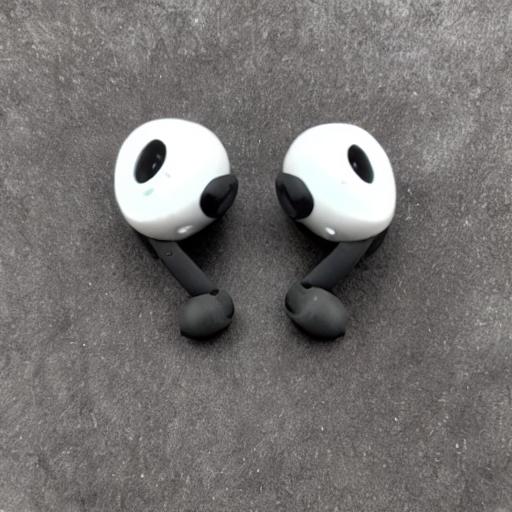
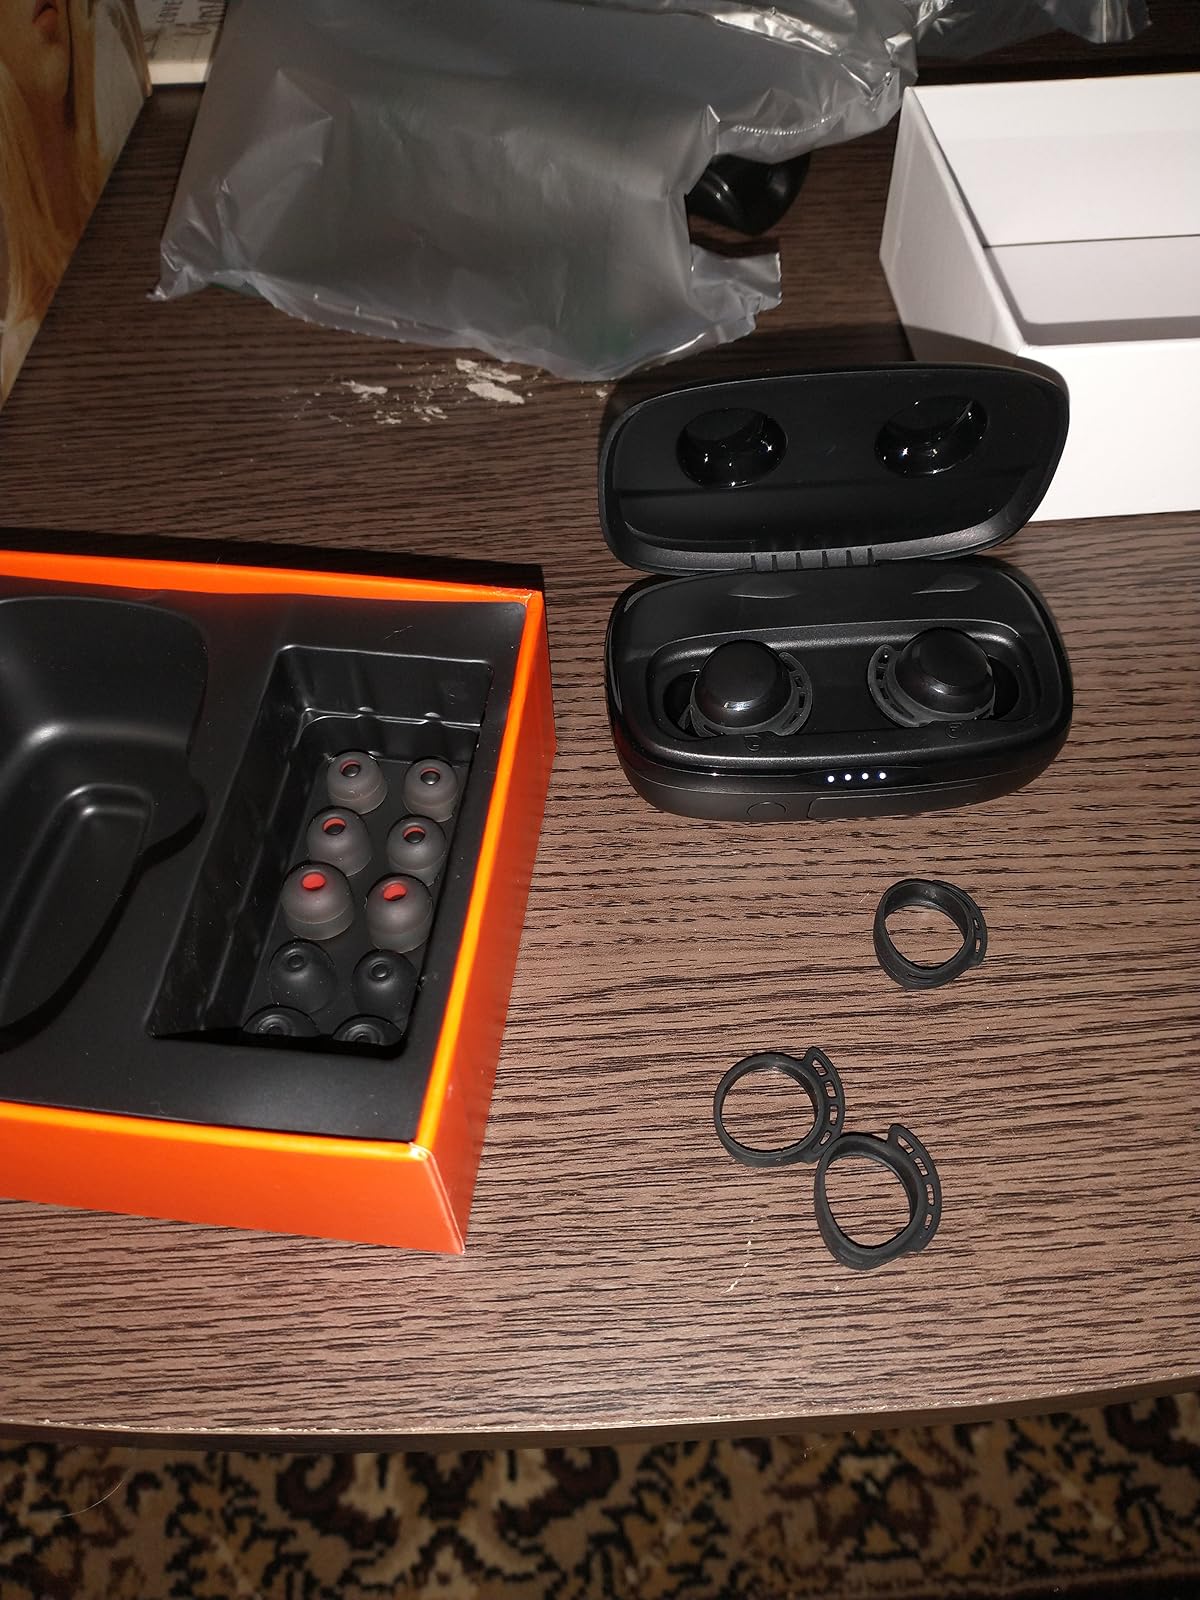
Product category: earbuds
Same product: no